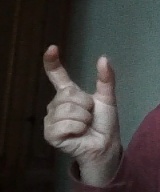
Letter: nun